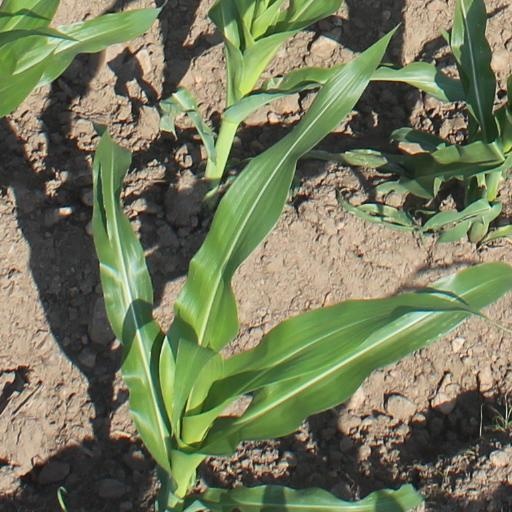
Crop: maize; corn